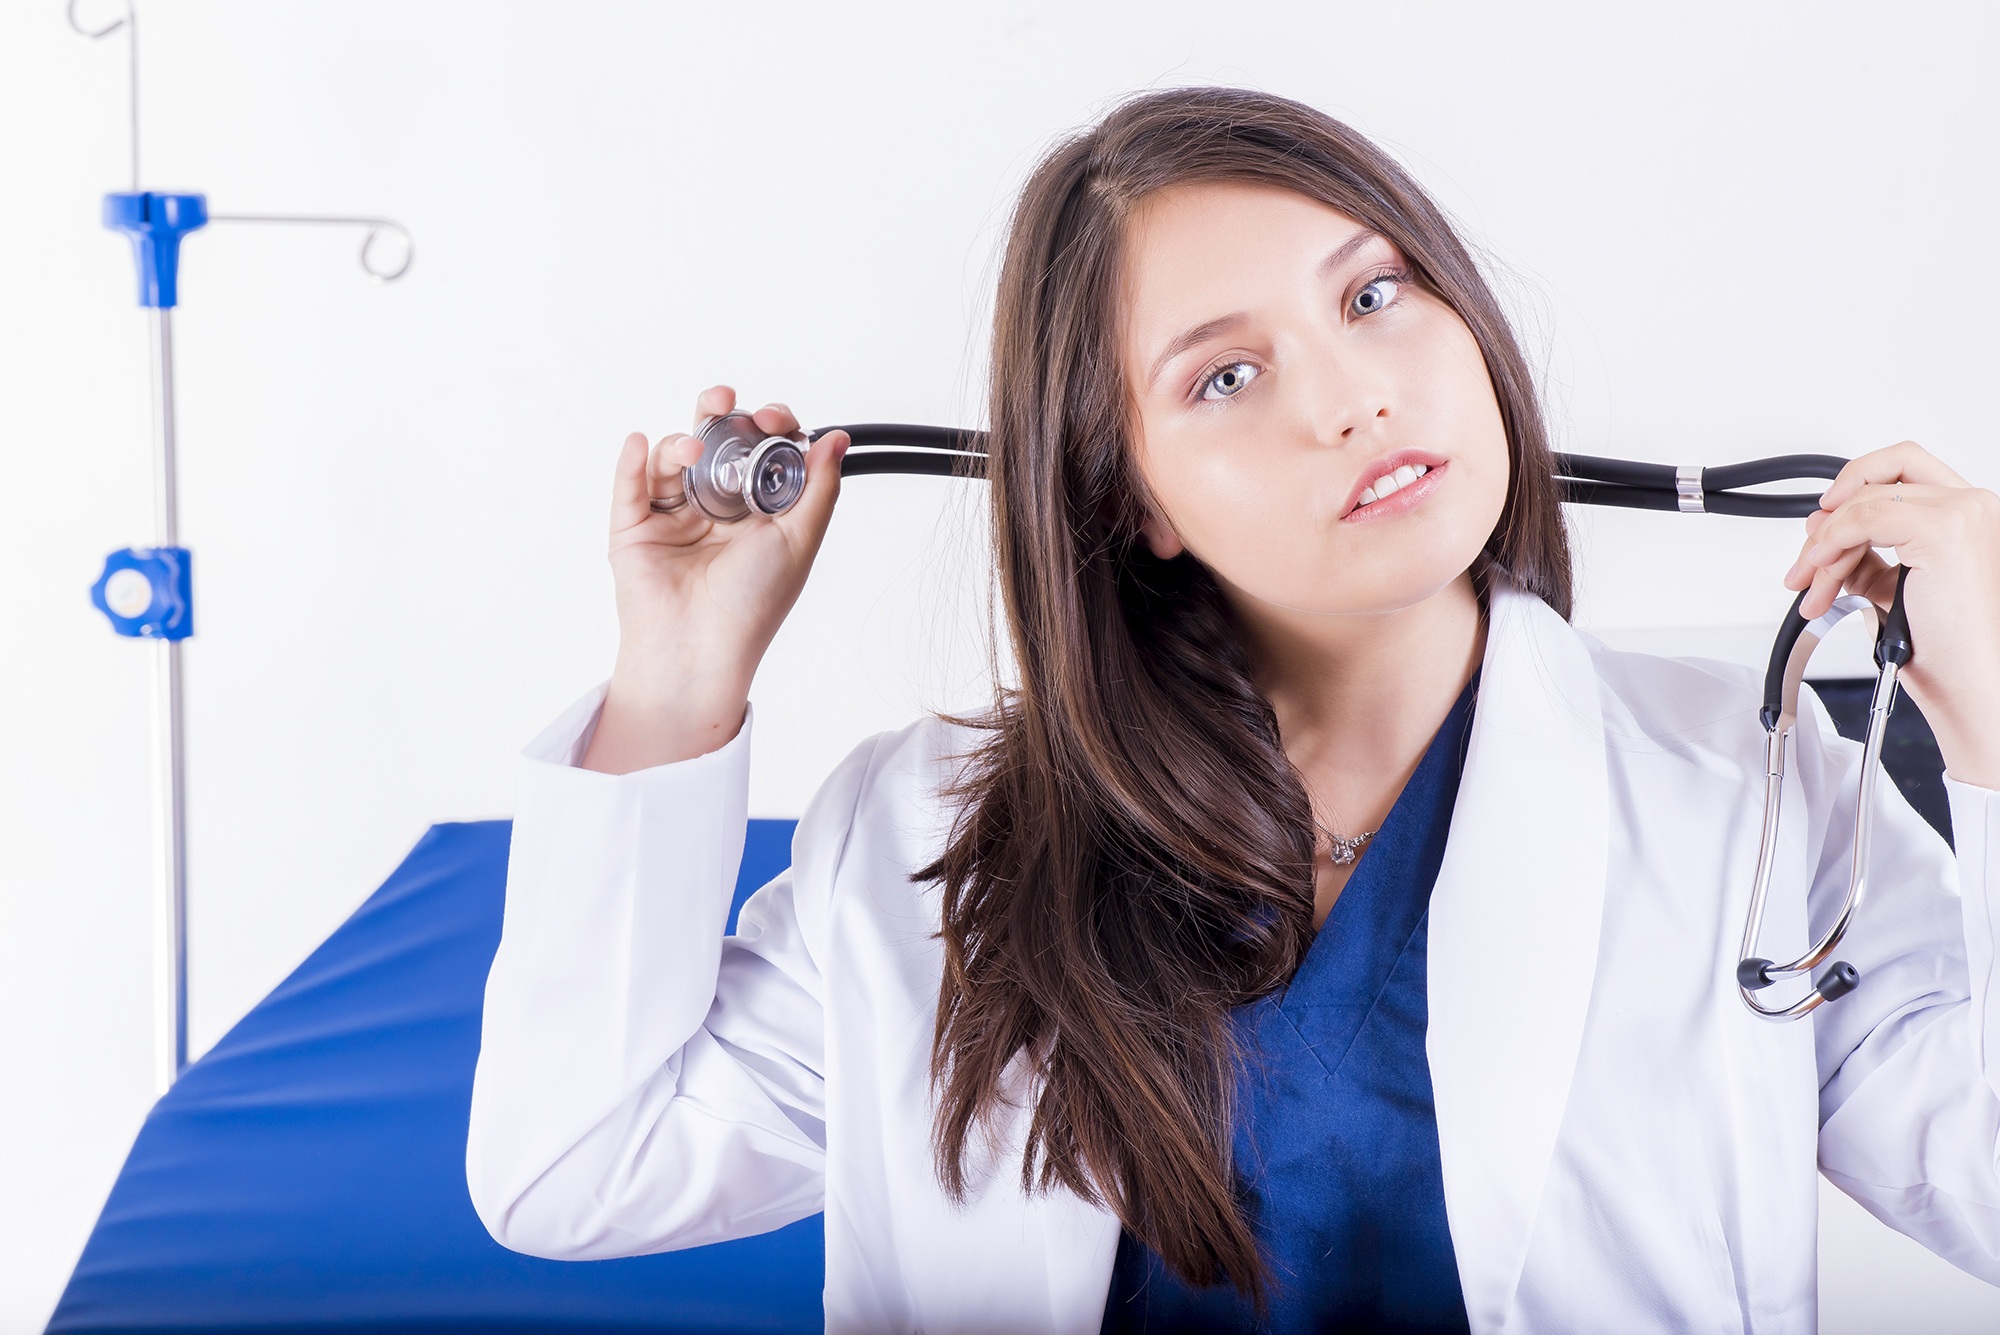
person, office, student, professional, profession, medicine, women, glasses, hospital, nurse, doctor, bless you, treatment, browse, physician, dr, diagnosis, stethoscope